Clifford Maracle

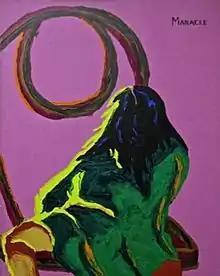
Figure 2 – "An Early Morning Climb" painting by Clifford Maracle

Many of Maracle's works were kinetic, depicting native dancers, historical events, animals, athletes. Maracle's dark humor is brought to light in his painting entitled "The Plight of the Urban Indian". It depicts three figures standing together: one has a gaping mouth with white teeth that glare out, another appears sombre with a drooping head, while the third appears complacent. A card adjacent to the installation described how the figures were meant to demonstrate the maladjustments, dislocations and disorientations of Natives within a dominant society that is sometimes hostile.